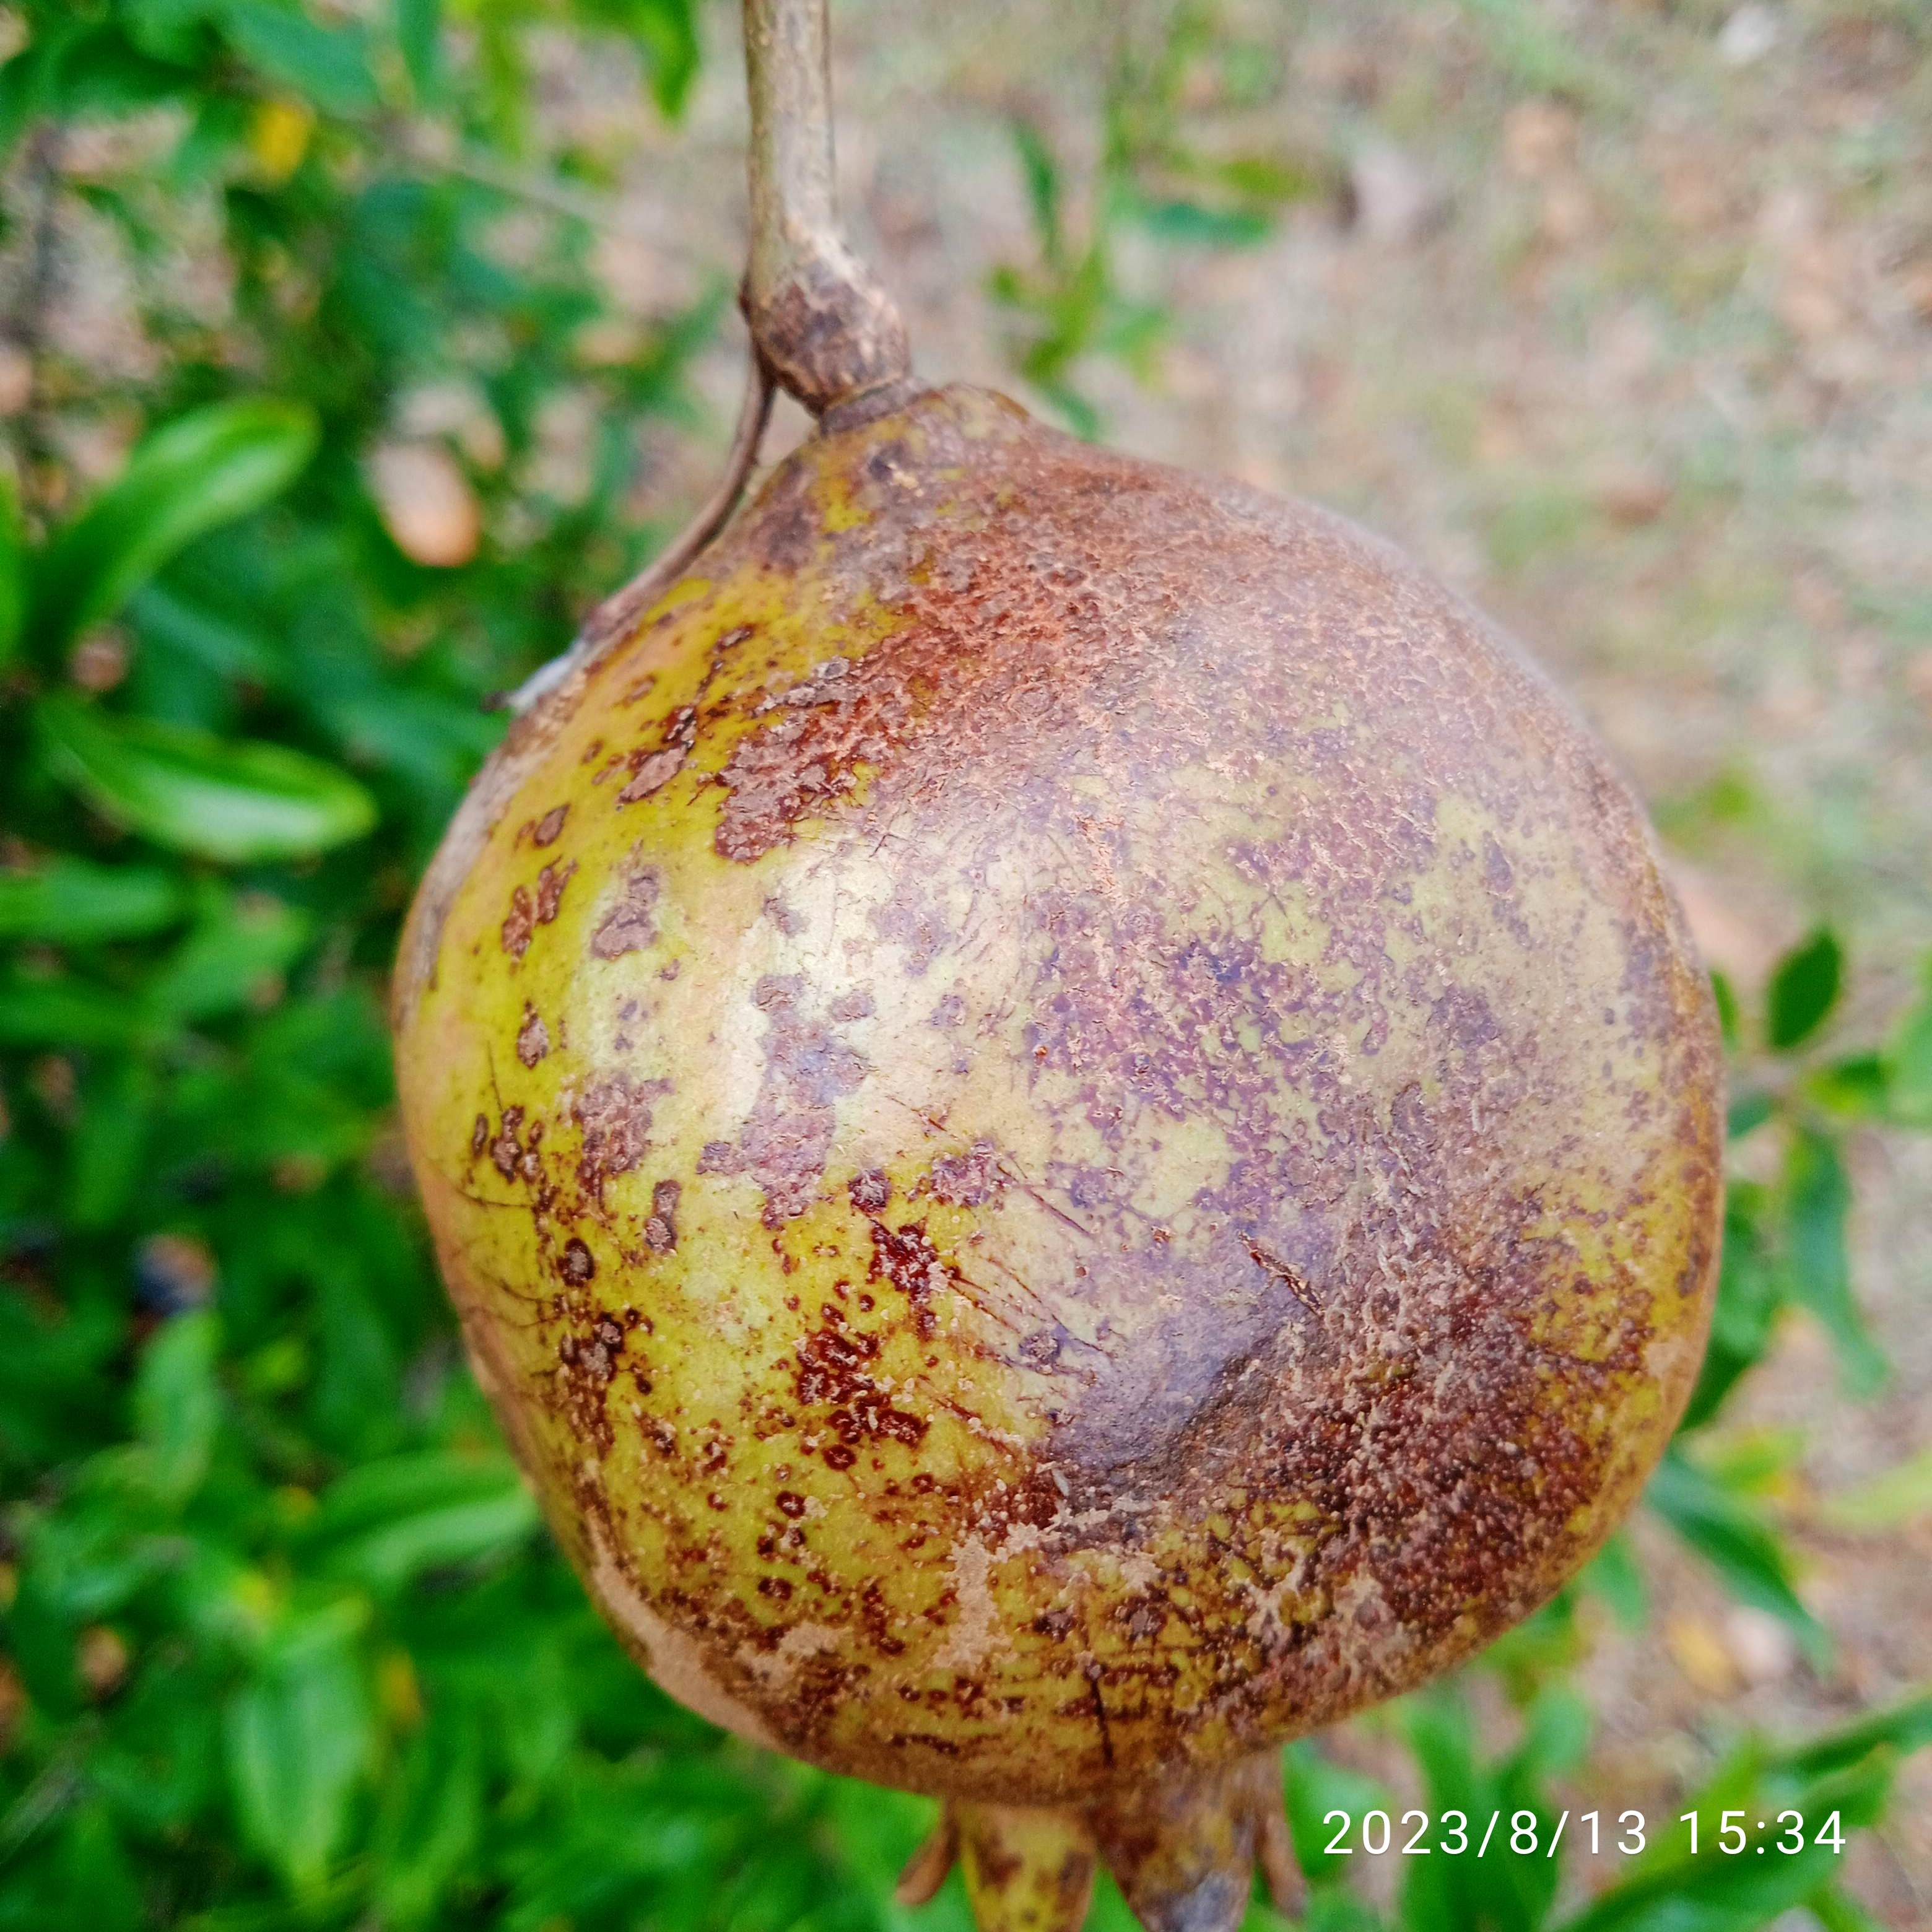
Label: Cercospora